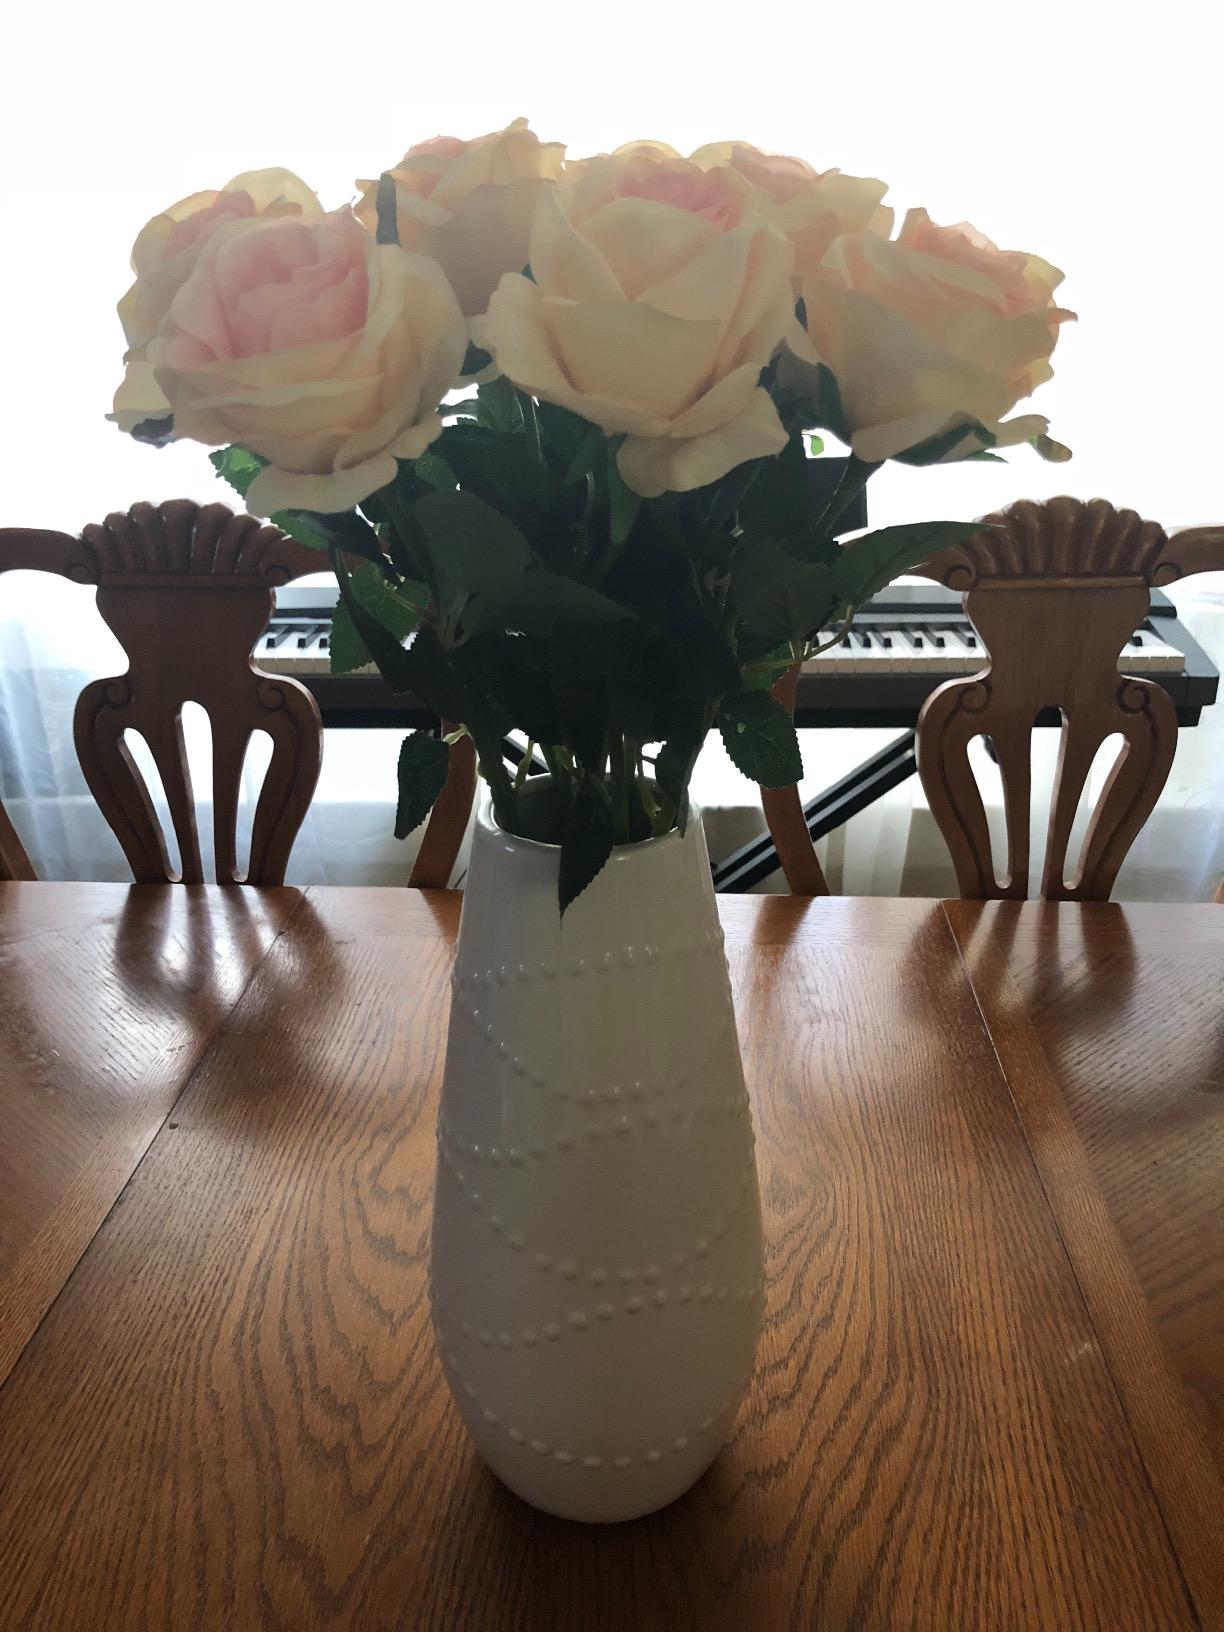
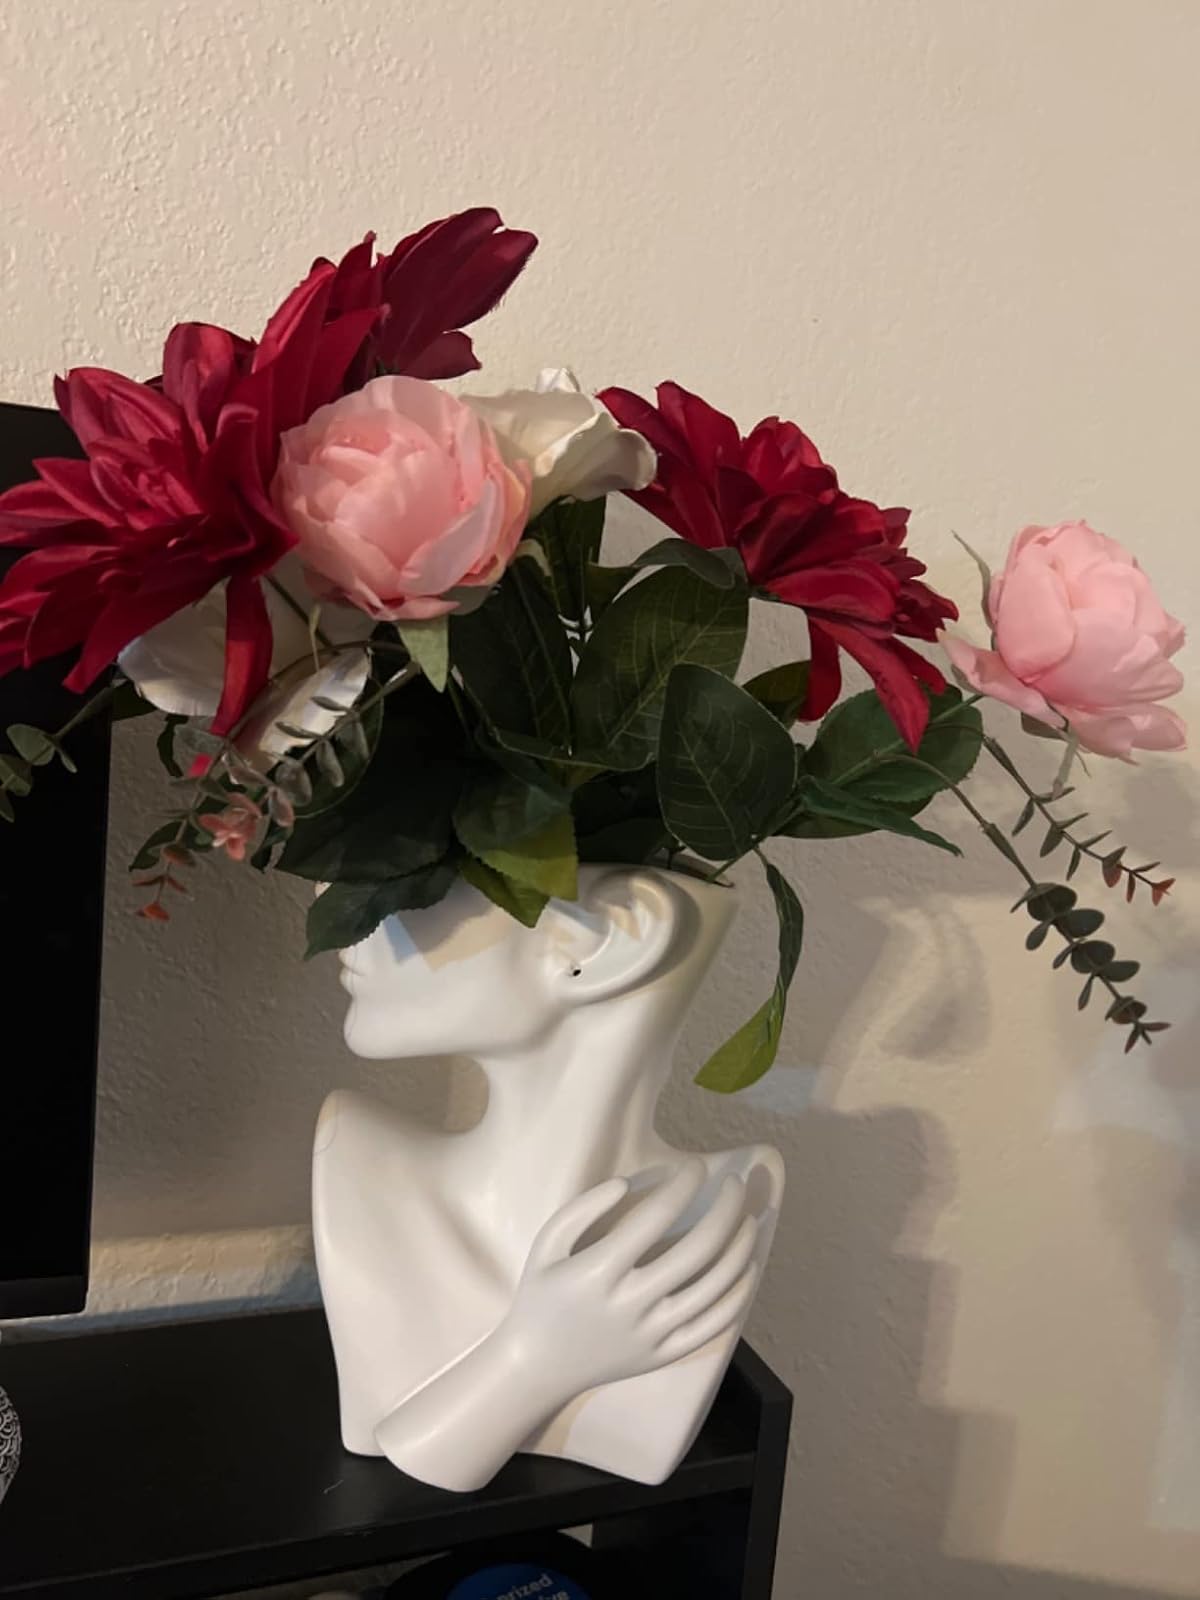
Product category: vase
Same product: no